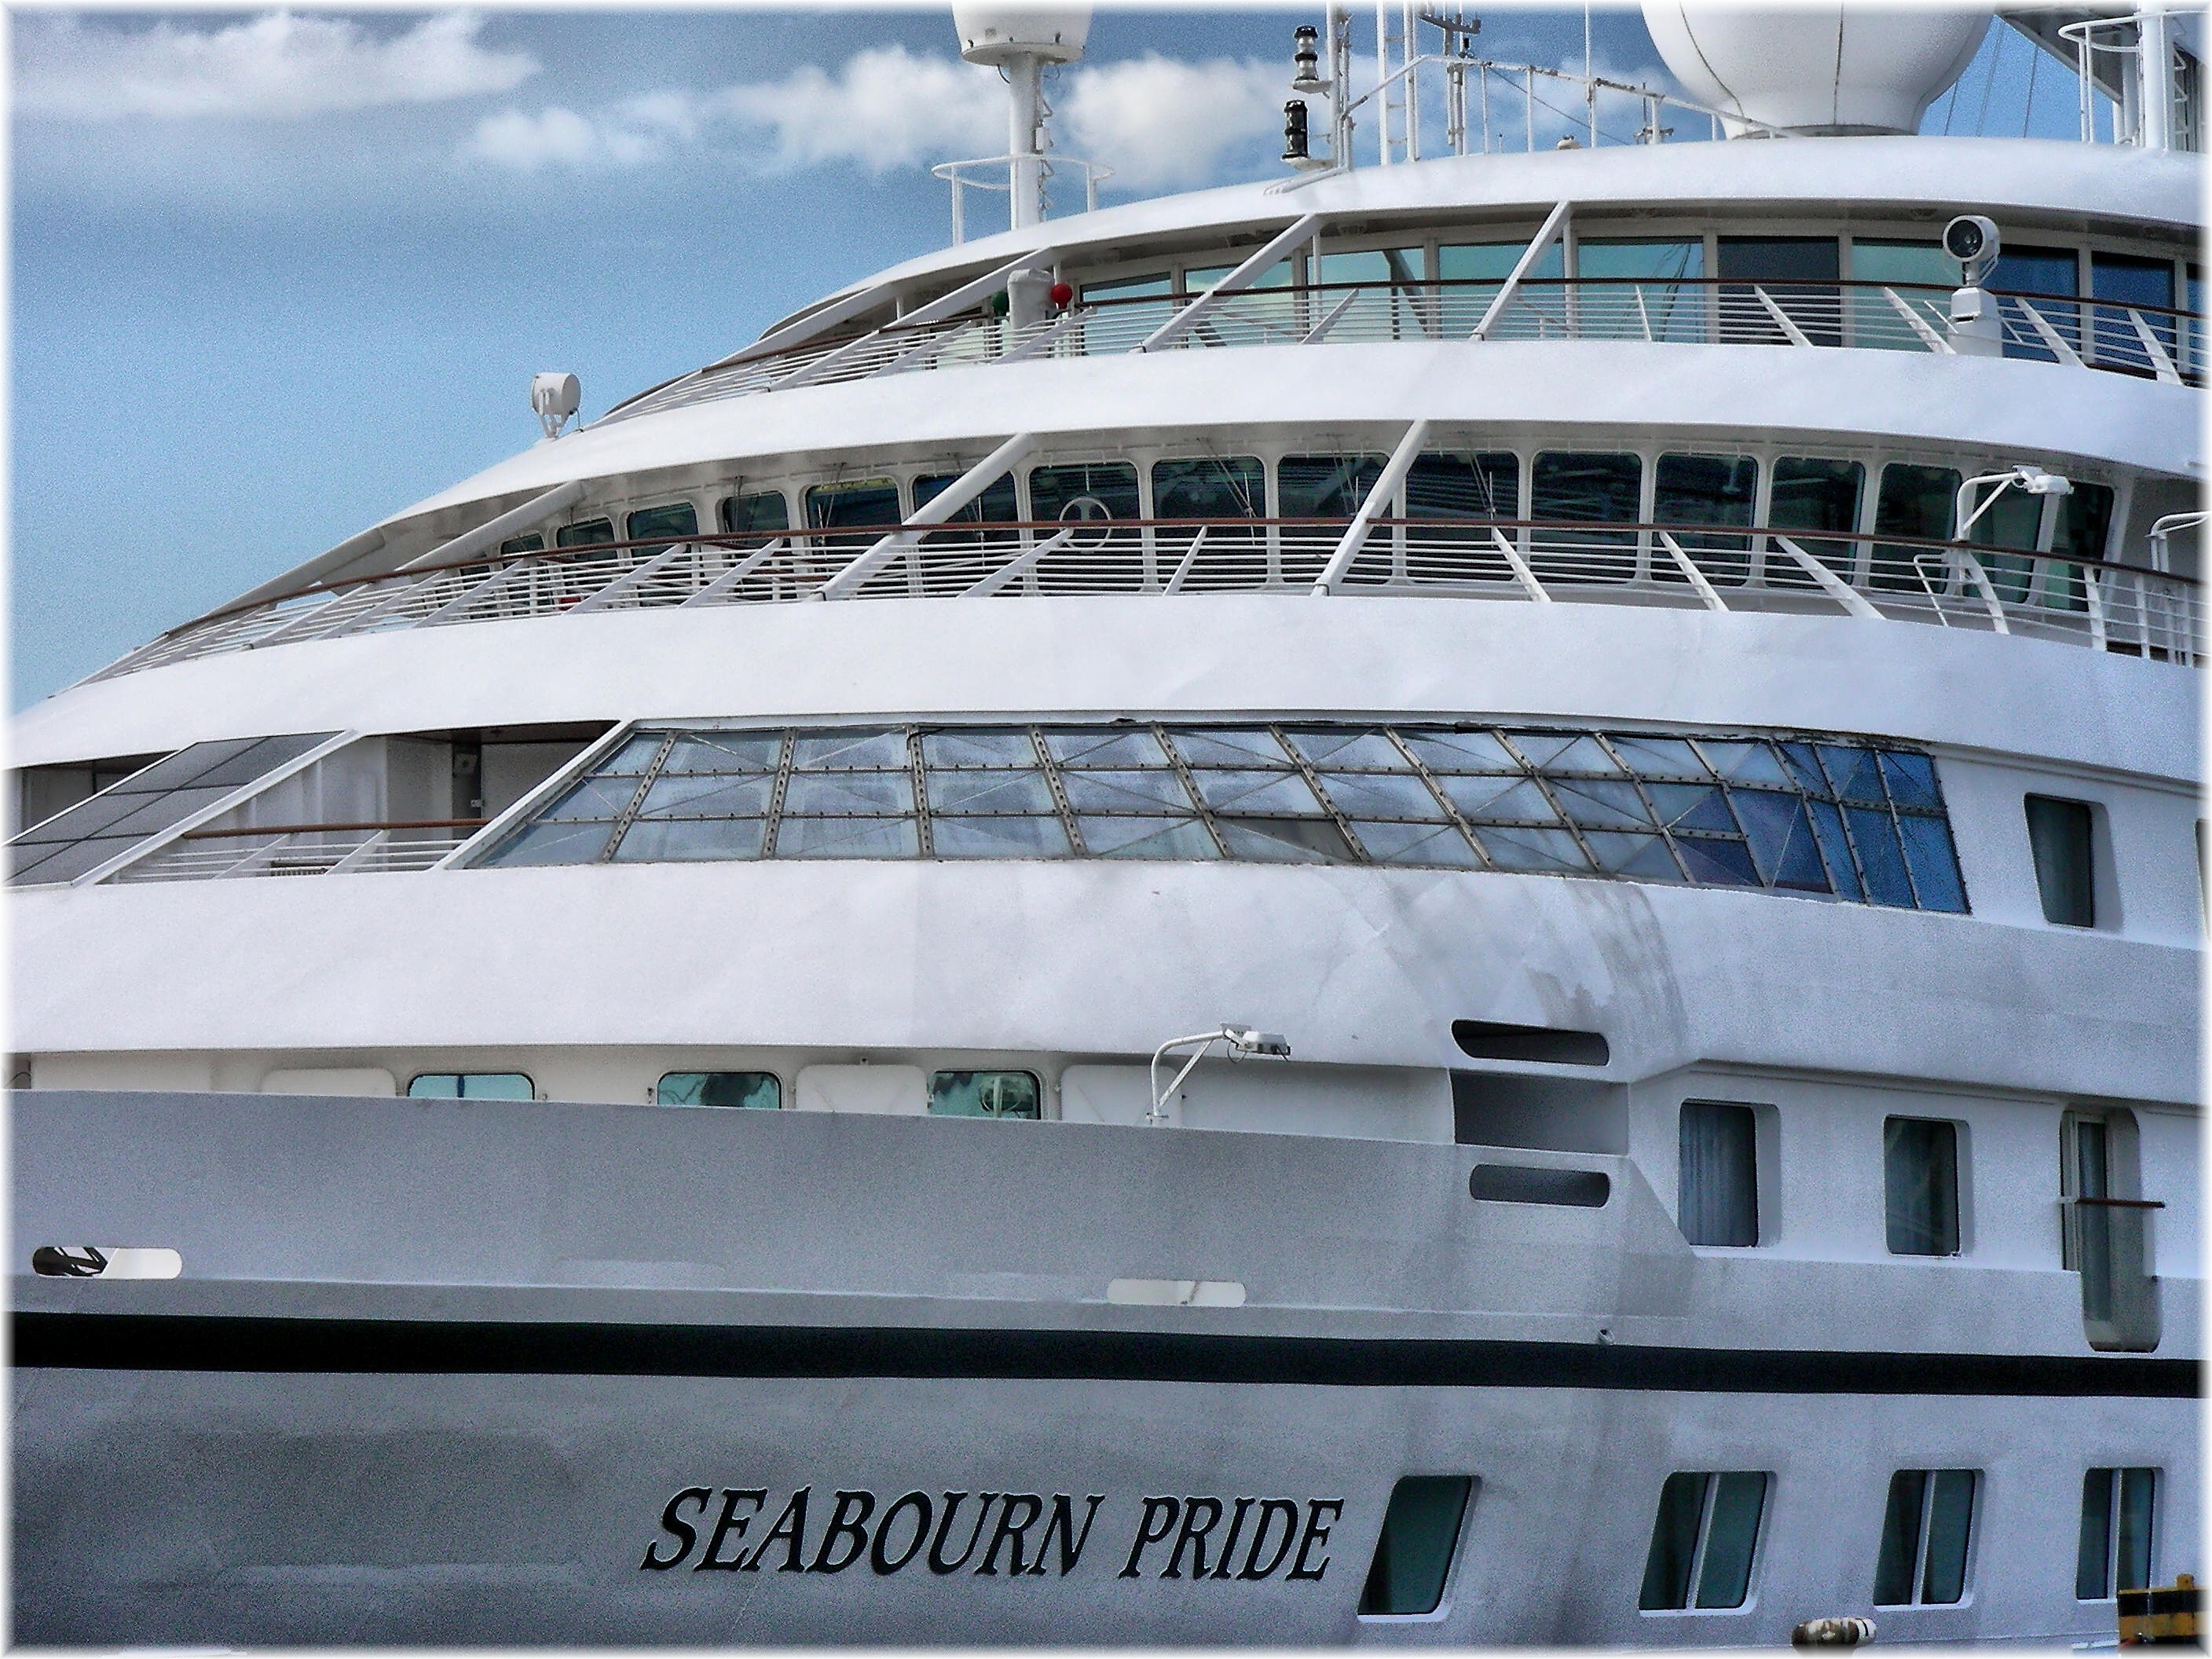
sea, boat, ship, europe, vehicle, yacht, spain, espagne, europa, mar, galicia, oceano, watercraft, cruise ship, espana, galiza, embarcaciones, atlantico, marineras, galice, navegar, navegacion, barcos, nautica, cruceros, navios, trasatlanticos, lacoruna, motor ship, acoru a, coru a, passenger ship, luxury yacht